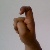
The image shows a hand gesture representing the letter 'X' in Indian Sign Language.